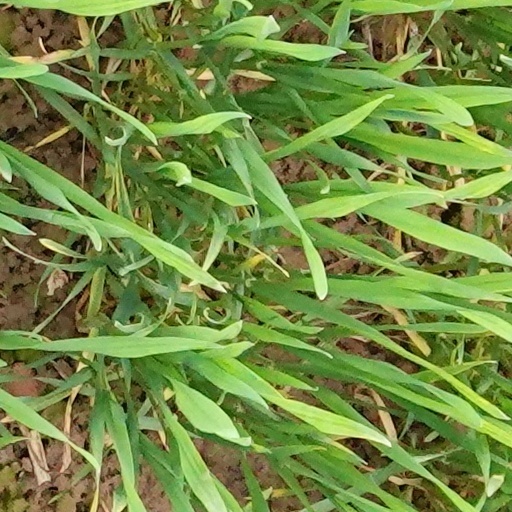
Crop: wheat